2022–2025 Lebanese presidential election

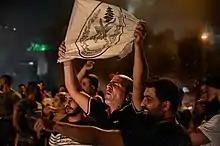
2019 Lebanese protests in Antelias

Large-scale anti-government demonstrations ignited in Lebanon on 17 October 2019. Initially triggered in response to a rise in gas and tobacco prices as well as a new tax on messaging applications, This resulted in the forkward demonstrations quickly turned into a revolution against the stagnation of the economy, unemployment, Lebanon's sectarian and hereditary political system, corruption and the government's inability to provide essential services such as water, electricity and sanitation. Prime Minister Saad Hariri ended up resigning on 29 October 2019.